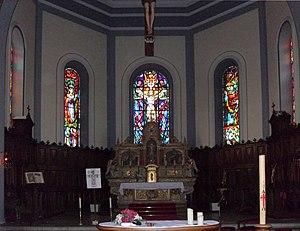
Lintérieur de l'église Saint-Nicolas à Widensolen